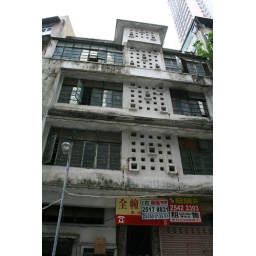
This apartment house with commercial space on the ground floor was built in the late 1950s. It's being renovated now.